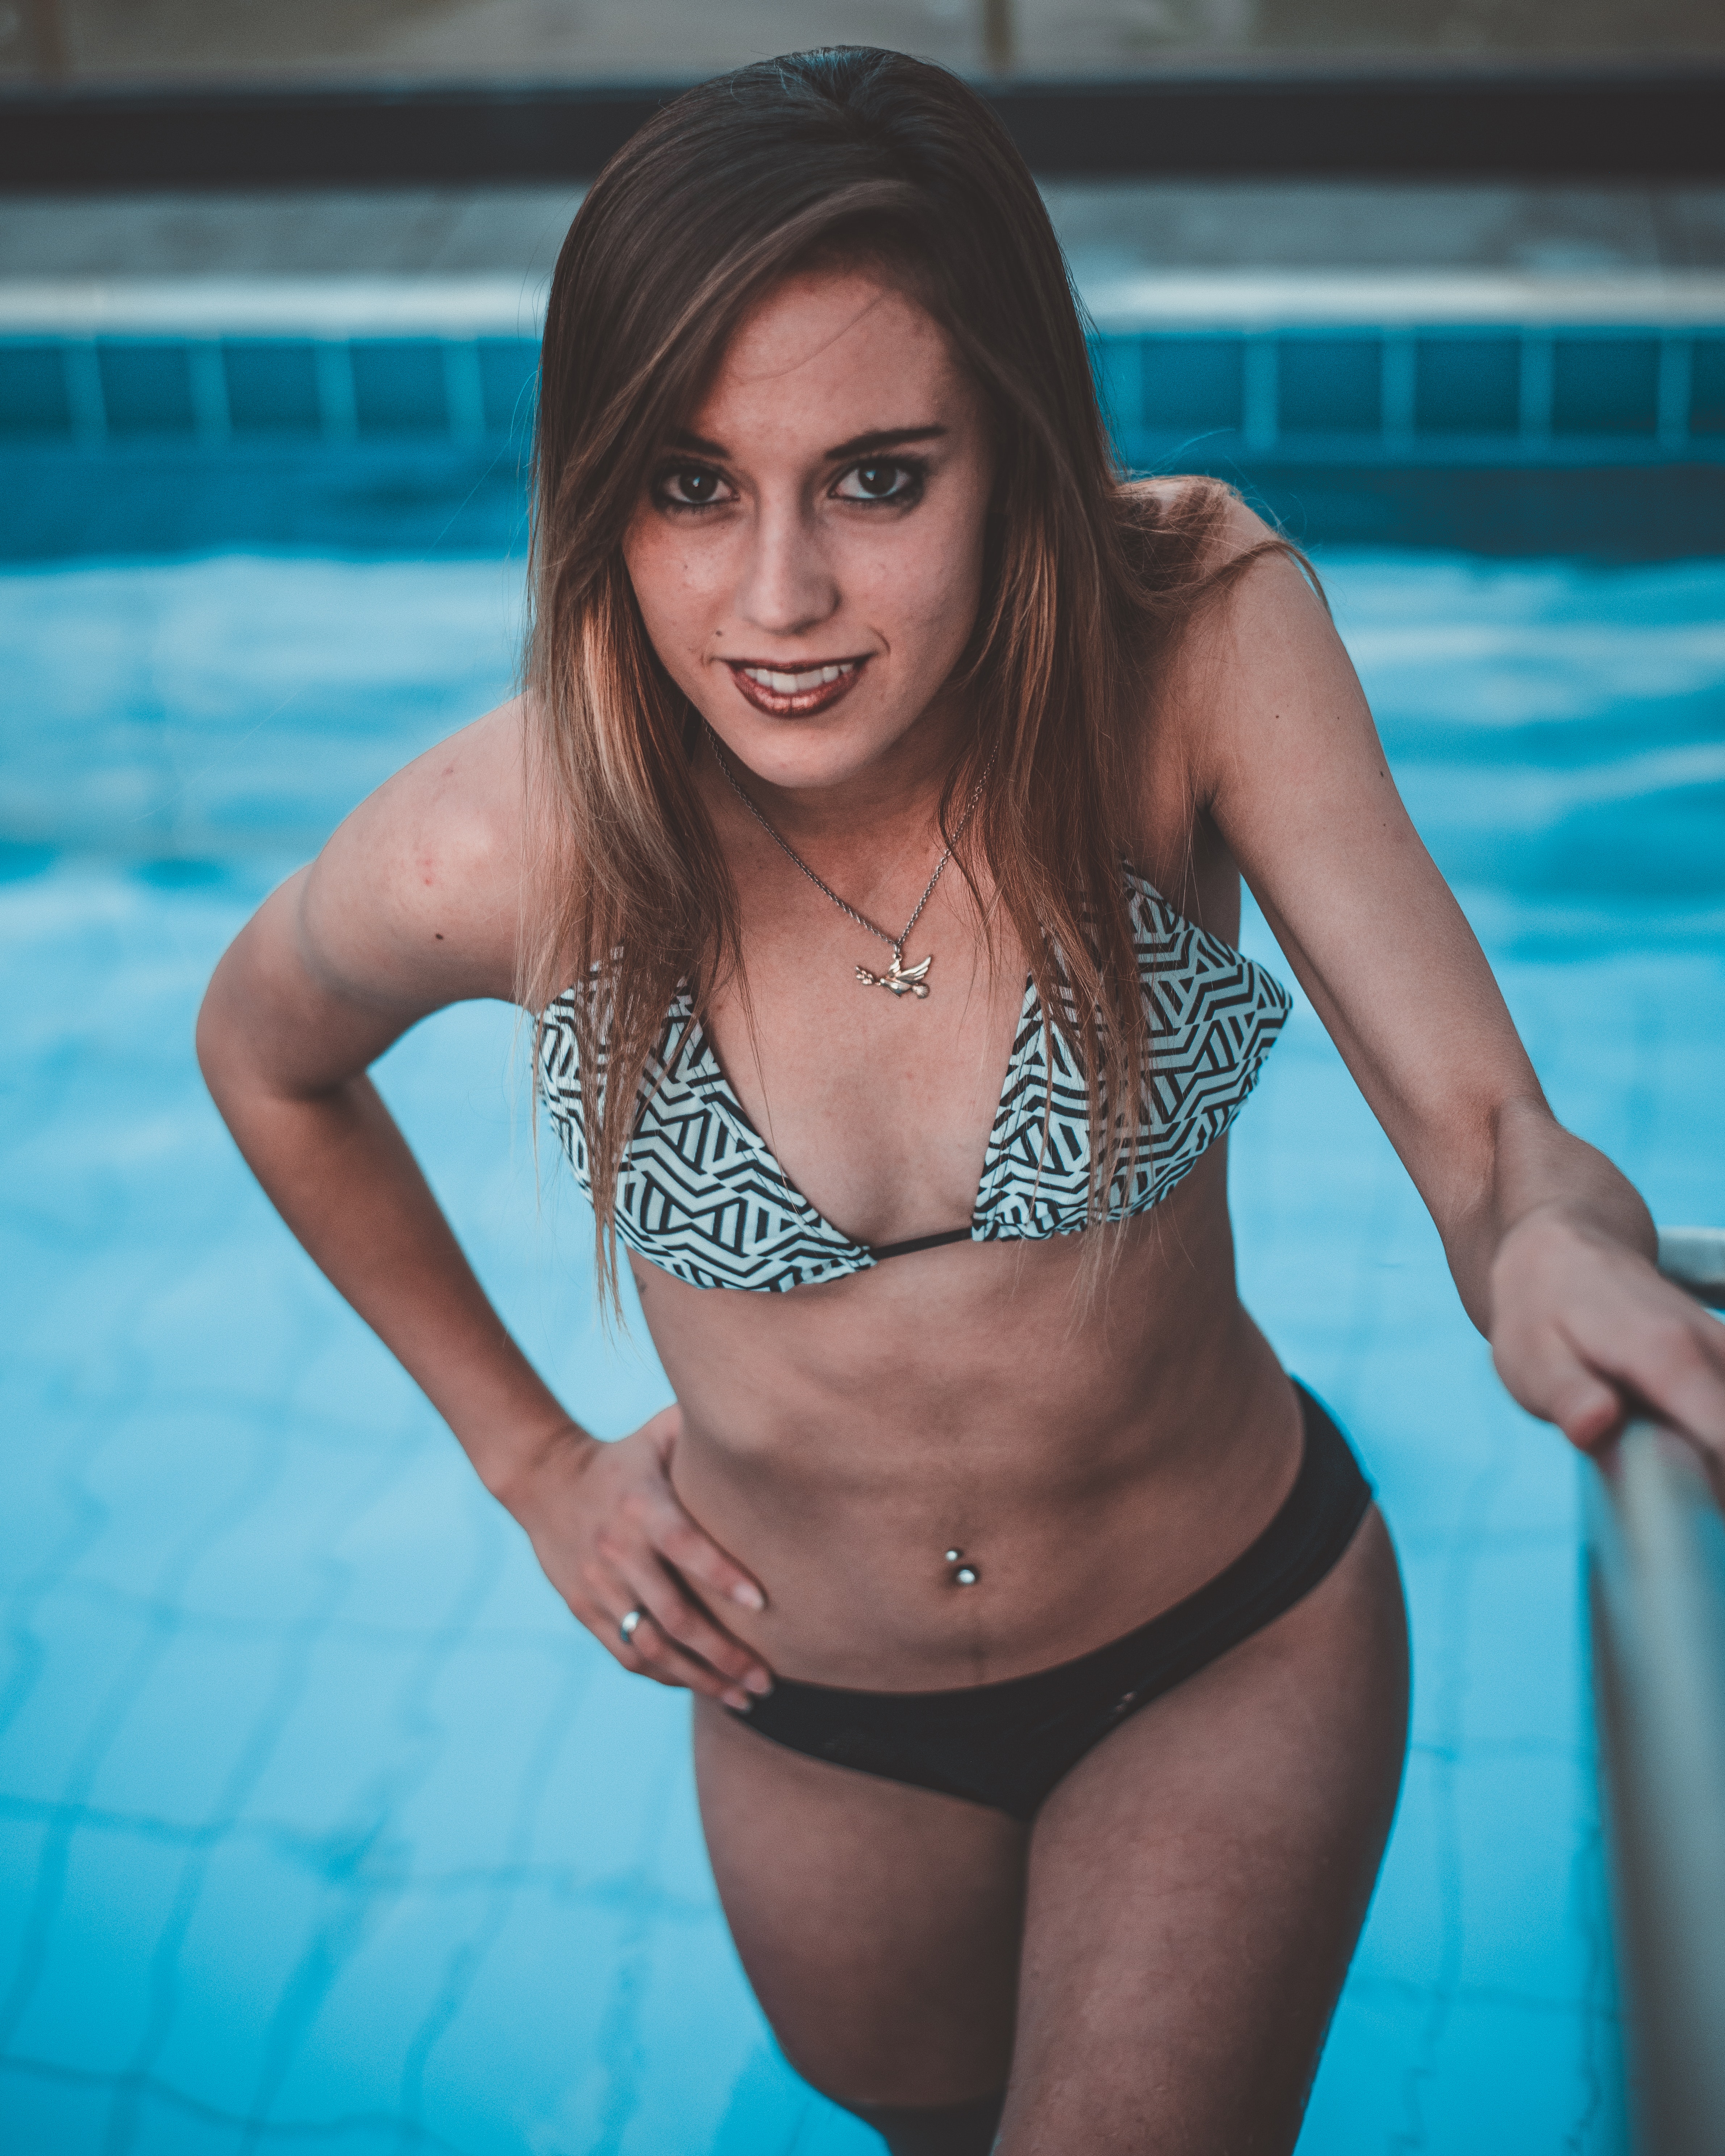
bikini, clothing, swimwear, beauty, stomach, swimming pool, model, water, swimsuit bottom, lingerie, thigh, long hair, swimsuit top, undergarment, chest, summer, muscle, black hair, brown hair, abdomen, photography, photo shoot, navel, leisure, vacation, trunk, games, brassiere